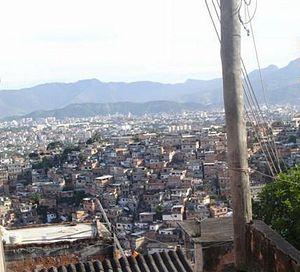
Le Complexo do Alemão est un ensemble de treize favelas situées dans le nord de la ville de Rio de Janeiro.